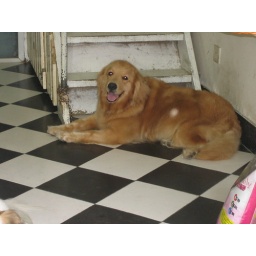
cute dog in a pet shop